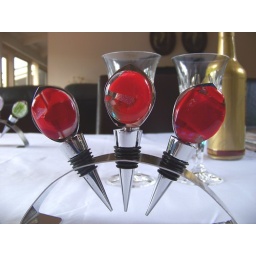
Beautiful glass feature on a set of three wine bottle stoppers that stand in a stainless steel stand.